Pudhiya Pathai

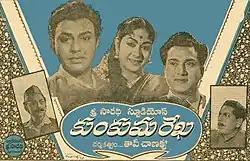
Poster of the Telugu version "Kumkuma Rekha"

The film was directed by Tapi Chanakya, the story was written by Mukhram Sharma and Murasoli Maran wrote the dialogues. Cinematography was handled by Yoosuf Mulji. Vembatti Sathyam was the choreographer.